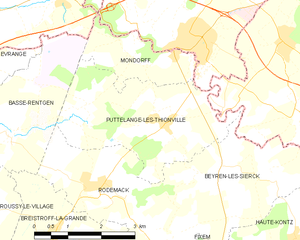
Puttelange-lès-Thionville est une commune française située dans le département de la Moselle en région Grand Est.